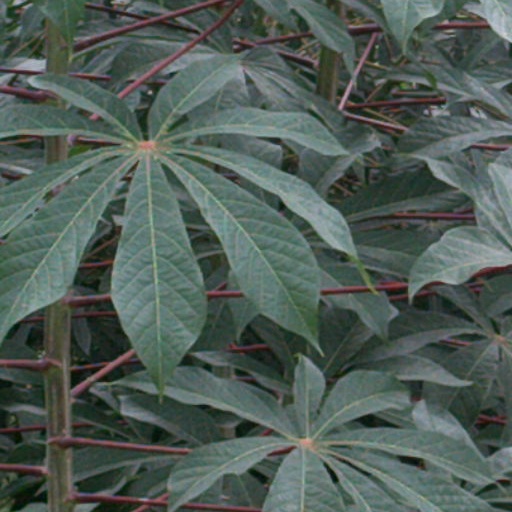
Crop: cassava